MacArthur Memorial

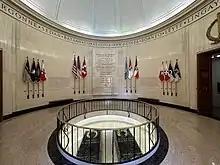
The tomb of Douglas and Jean MacArthur

The MacArthur Memorial is a memorial, museum, and research center about the life of General Douglas MacArthur. It consists of three buildings on MacArthur Square in Norfolk, Virginia.